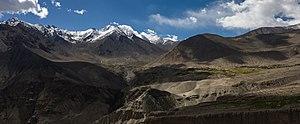
Khardung La est un col situé au Ladakh, en Inde, dans la chaîne de l'Himalaya. Si l'altitude annoncée par la voirie est de 5 602 mètres, l'altitude réelle est de 5 359 mètres. Il est considéré comme la plus haute route carrossable du monde, devant le col de Taglang La. Toutefois, au Tibet central, la route dite du Nord, au nord de Raka et au sud de Coqen, franchit le col Semo La à 5 565 mètres d'altitude.